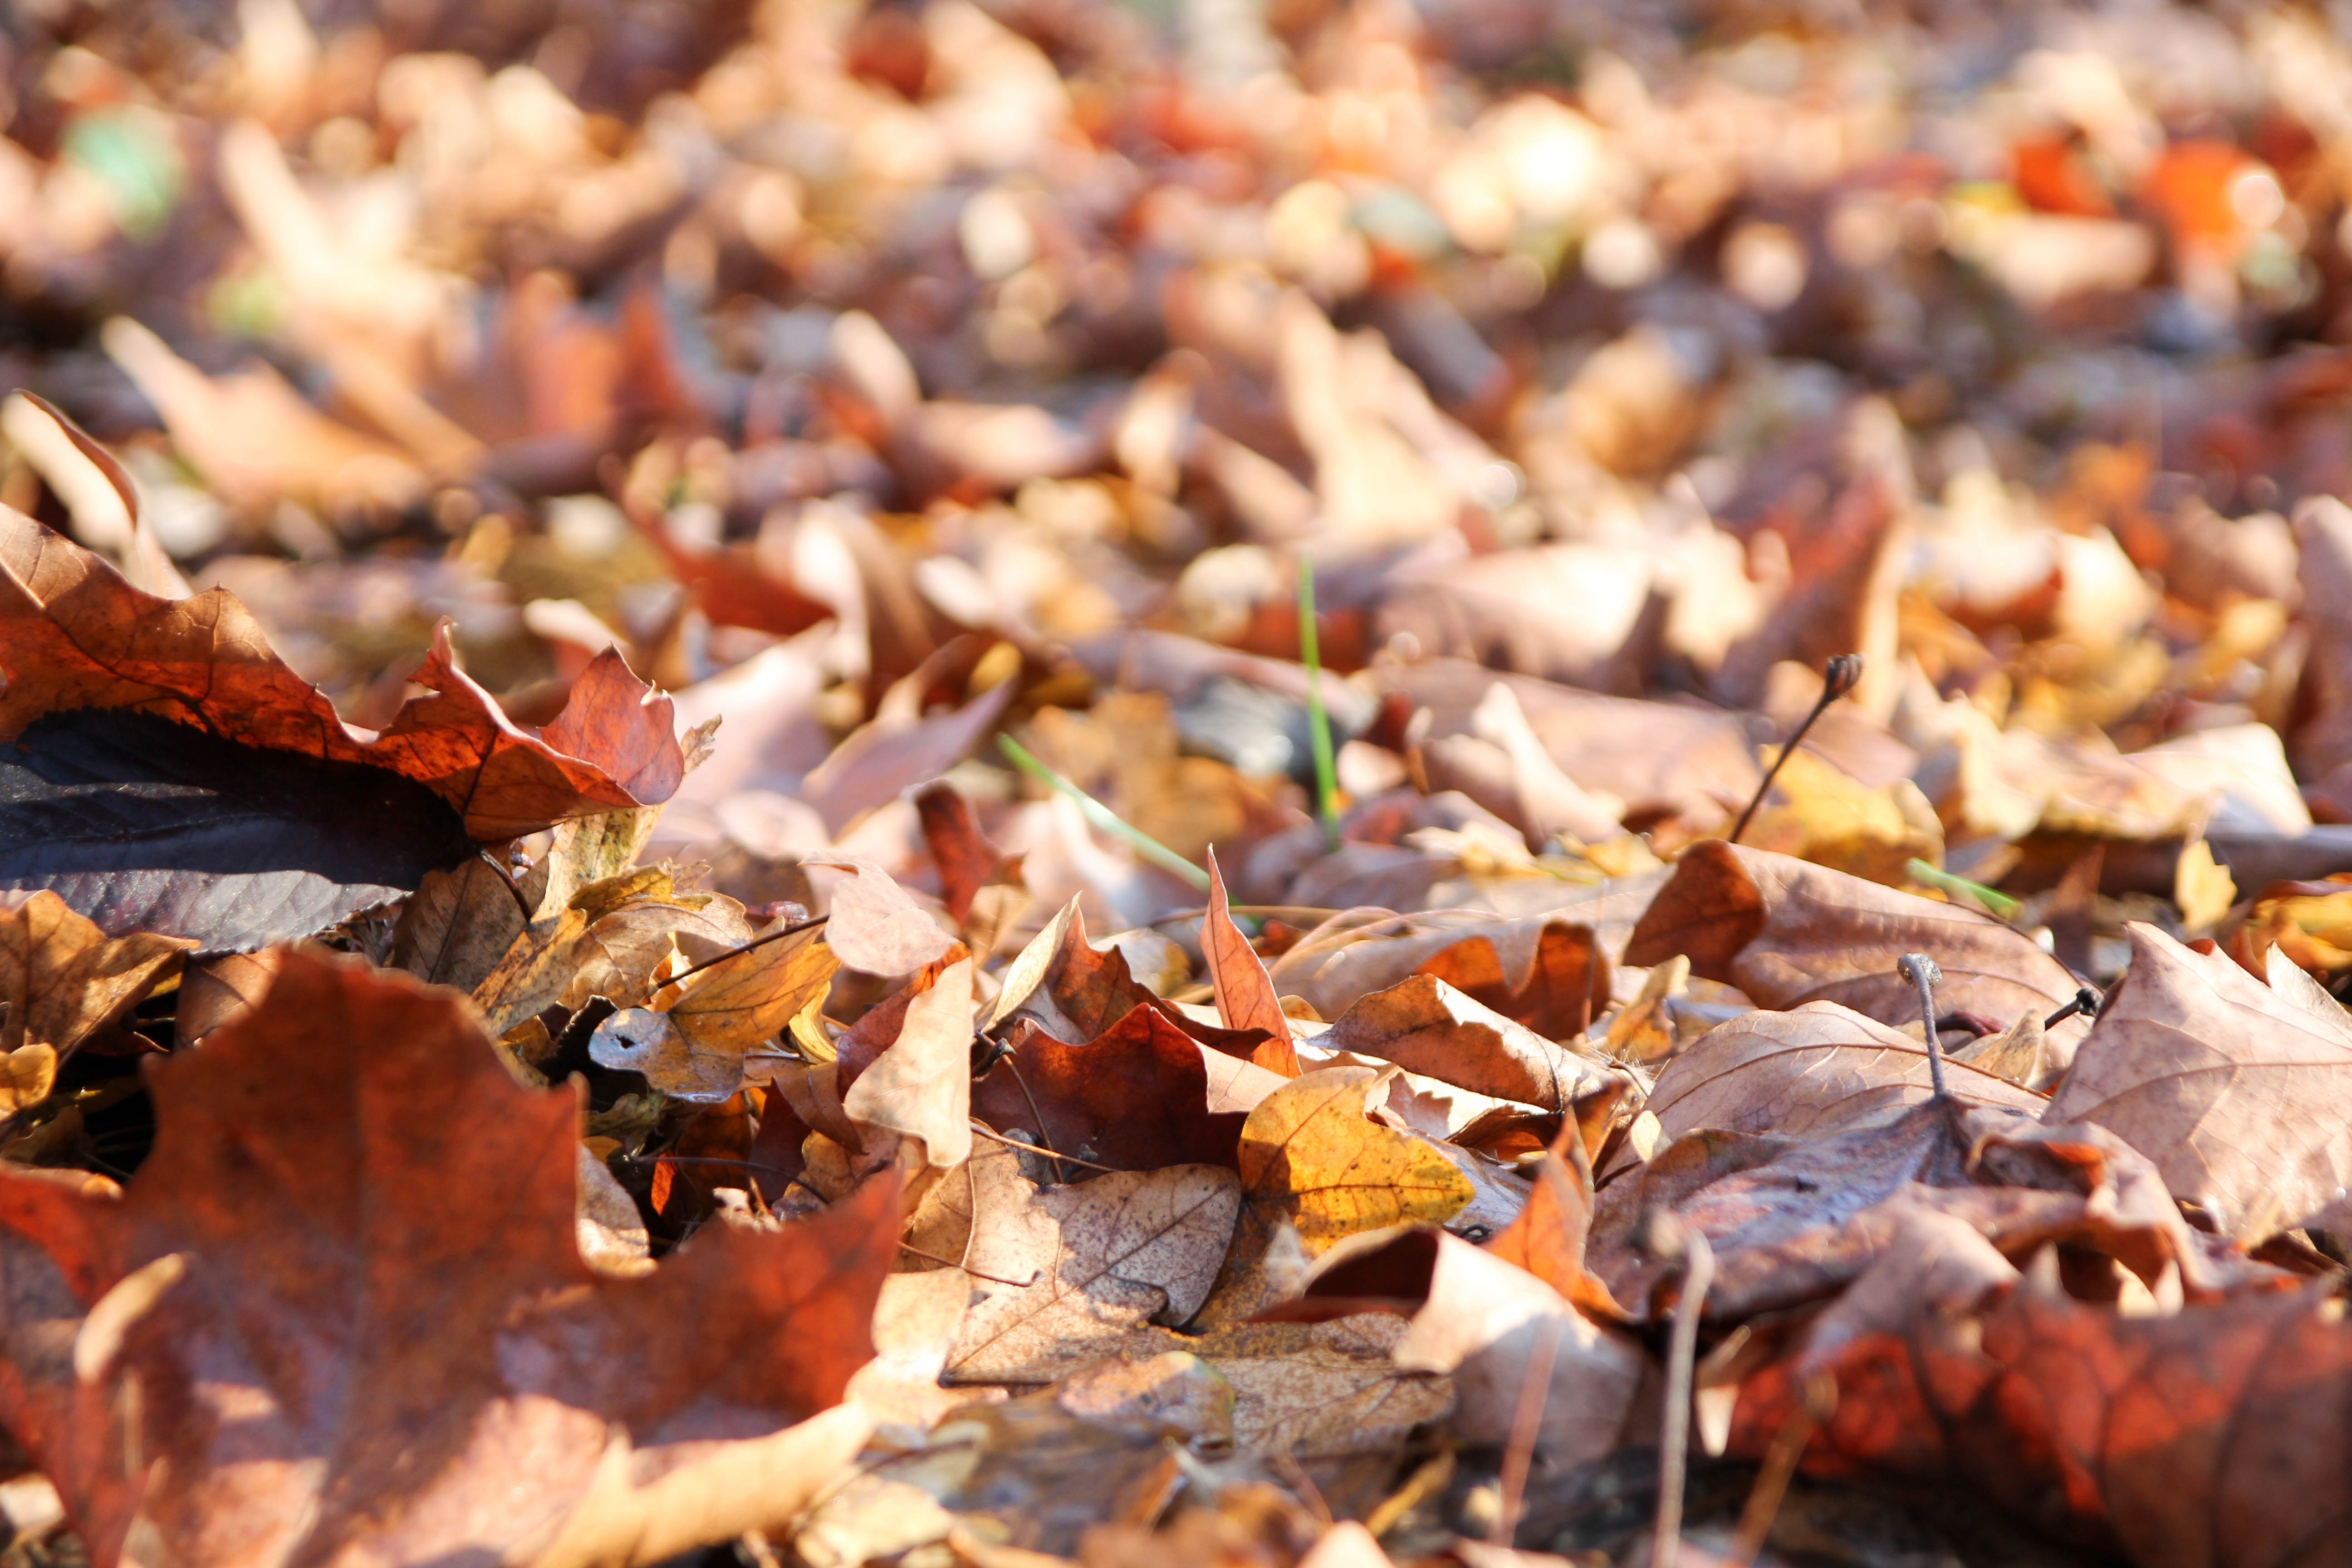
tree, nature, forest, branch, winter, plant, wood, leaf, autumn, brown, soil, season, dry leaf, close up, leaves